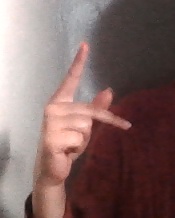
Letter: dha